Attack on Pearl Harbor

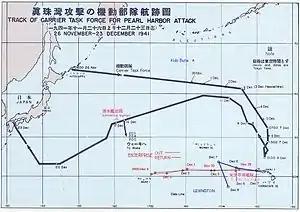
The route followed by the Japanese fleet to Pearl Harbor and back

Preliminary planning for an attack on Pearl Harbor to protect the move into the "Southern Resource Area", the Japanese term for the Dutch East Indies and Southeast Asia generally, began early in 1941 under the auspices of Admiral Isoroku Yamamoto, then commanding Japan's Combined Fleet. He won assent to formal planning and training for an attack from the Imperial Japanese Navy General Staff only after much contention with Naval Headquarters, including a threat to resign his command. Full-scale planning was underway by early spring 1941, primarily by Rear Admiral Ryūnosuke Kusaka, with assistance from Commander Minoru Genda and Yamamoto's Deputy Chief of Staff, Captain Kameto Kuroshima. The planners studied the 1940 British air attack on the Italian fleet at Taranto intensively.